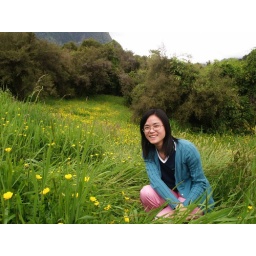
Julie in the flower field